Sunset Hills Historic District

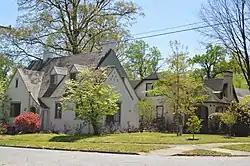
Sylvan Road and Tremont Drive

Sunset Hills Historic District is a national historic district located at Greensboro, Guilford County, North Carolina. The district encompasses 912 contributing buildings, 1 contributing site, and 13 contributing structures in a predominantly middle- to upper-class residential section of Greensboro. They were built between 1925 and 1965 and include notable examples of Colonial Revival architecture, Tudor Revival architecture, and Bungalow / American Craftsman architecture. Located in the district is Sunset Park.